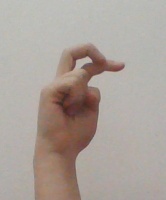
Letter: zay